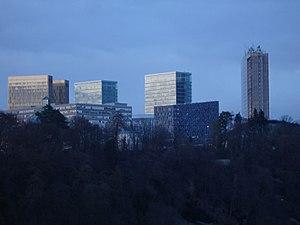
Luxembourg, communément appelée Luxembourg-Ville ou simplement d’Stad, est la capitale du Grand-Duché de Luxembourg ainsi que la plus grande ville du pays avec un peu plus de 119 000 habitants.
Le Luxembourg, en forme longue le Grand-Duché de Luxembourg ou le grand-duché de Luxembourg, en luxembourgeois Lëtzebuerg et Groussherzogtum Lëtzebuerg, en allemand Luxemburg et Großherzogtum Luxemburg, est un pays d'Europe de l'Ouest sans accès à la mer. Il est bordé par la Belgique à l'ouest et au nord, l'Allemagne à l'est, et la France au sud. Il comprend deux régions principales : l'Oesling au nord, qui est une partie du massif de l'Ardenne, et le Gutland au sud, prolongement de la Lorraine au sens géologique du terme. Le Luxembourg compte 602 005 habitants au 1ᵉʳ janvier 2018, et s'étend sur une superficie de 2 586 km², faisant de lui l'une des plus petites nations souveraines d'Europe.
L'économie du Luxembourg dépend en grande partie du secteur bancaire et de celui de l'acier. En 2005, 46 % du produit intérieur brut du pays proviennent des services financiers. On compte un peu moins de 150 banques sur le territoire du grand-duché. Le secret bancaire est protégé par le code pénal du pays. Les Luxembourgeois jouissent d'un haut niveau de vie. Ce haut niveau de vie se traduit par une offre de consommation plus haut de gamme que dans ses pays frontaliers.